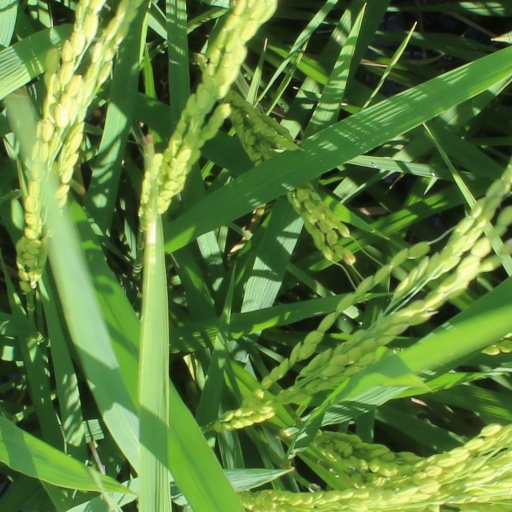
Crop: rice